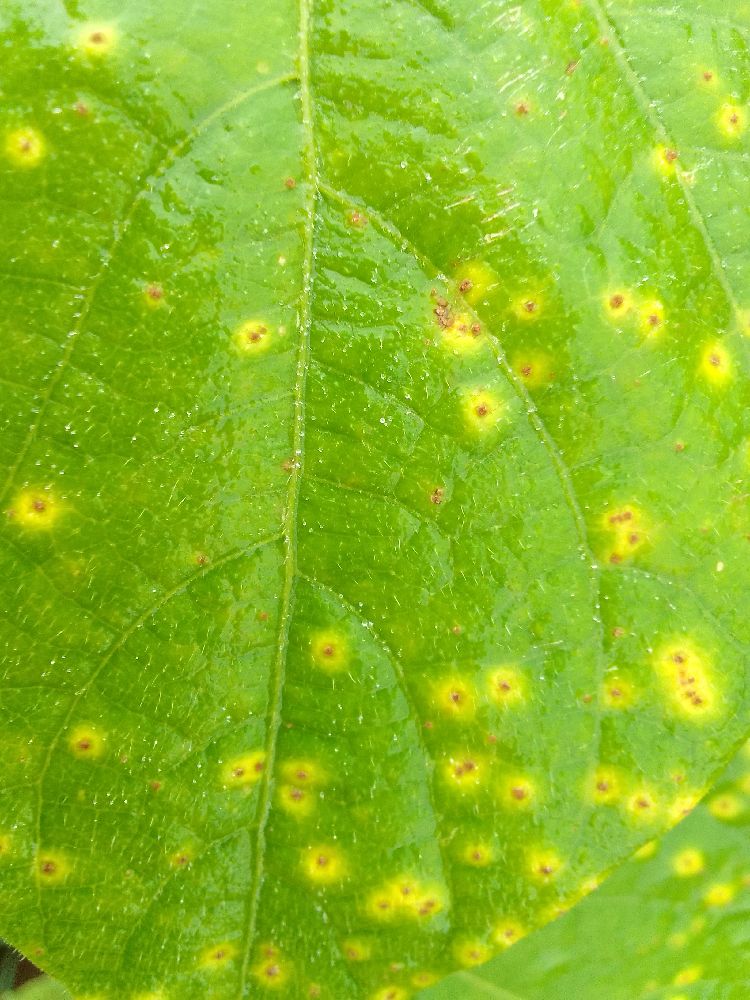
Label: rust